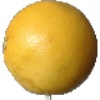
Label: Grapefruit White 1